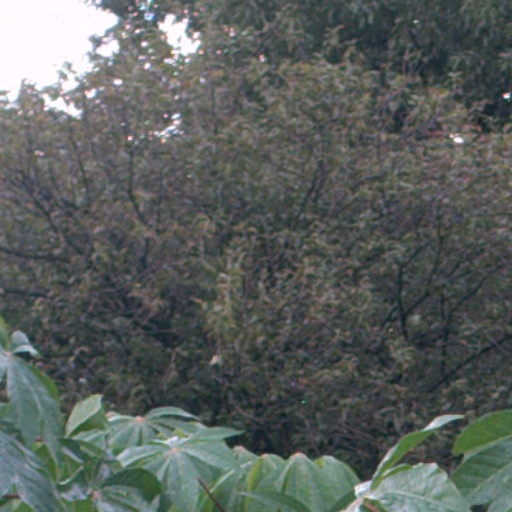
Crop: cassava